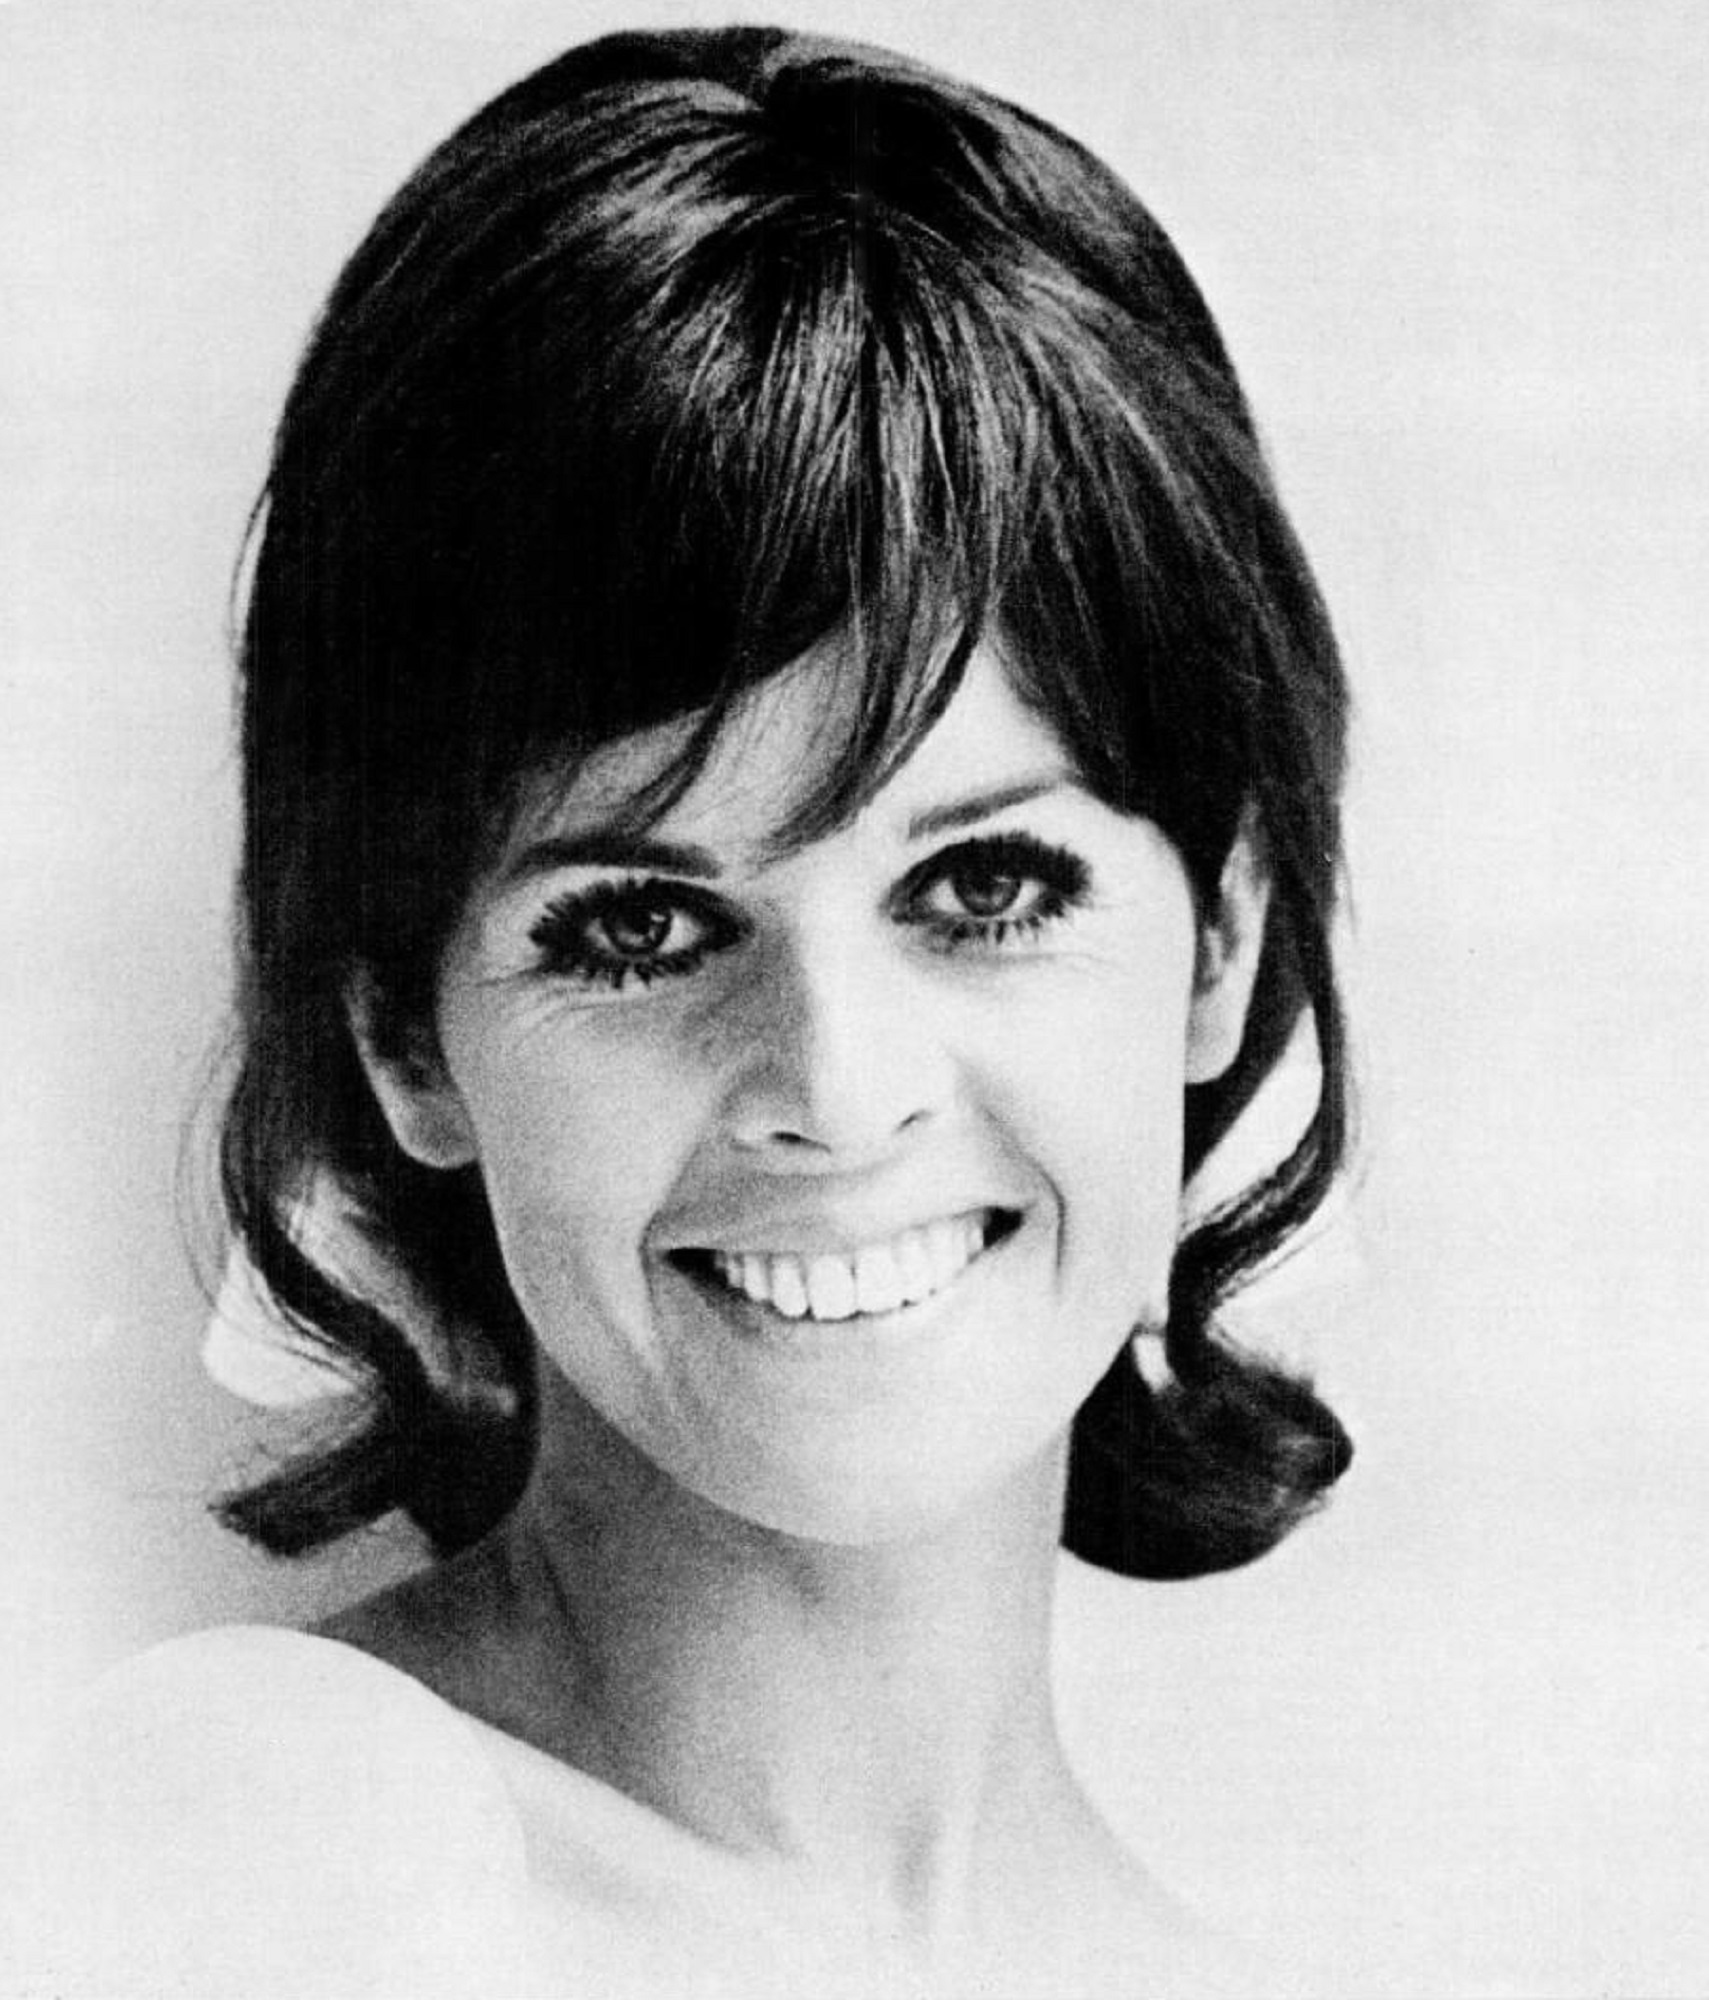
person, black and white, hair, retro, female, singer, portrait, model, television, tv, monochrome, hairstyle, long hair, dancer, face, nose, french, sketch, drawing, eye, head, cinema, films, movies, actress, photo shoot, brown hair, entertainer, monochrome photography, portrait photography, supermodel, motion pictures, 60's, 70's, recording artist, claudine longet